Describe the emotion expressed in this image:  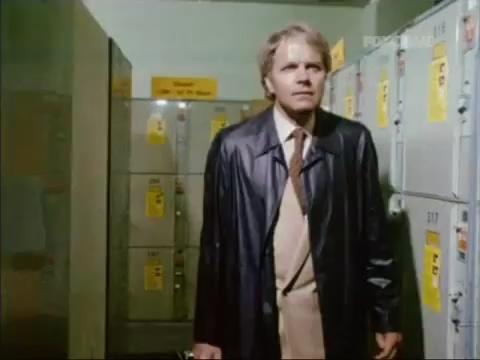
This person displays Pain, valence and arousal with low intensity.